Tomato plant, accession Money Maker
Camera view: horizontal (90 deg, fisheye); turntable rotation: 30 degrees
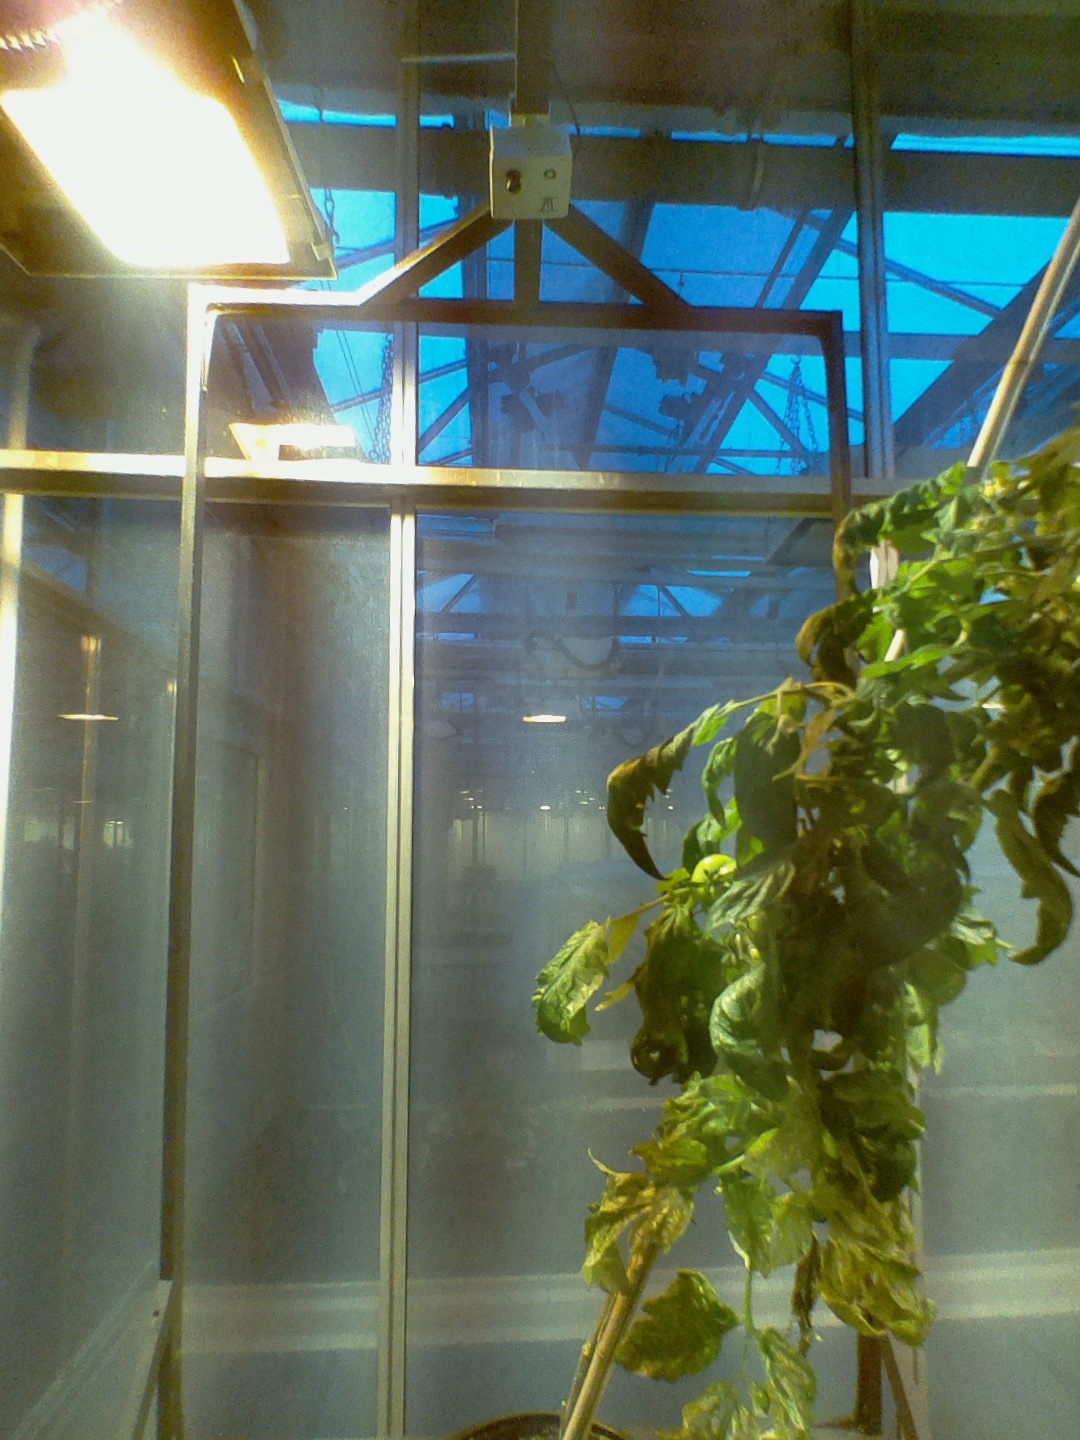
BBCH growth stage 74: 40%-50% of final fruit size